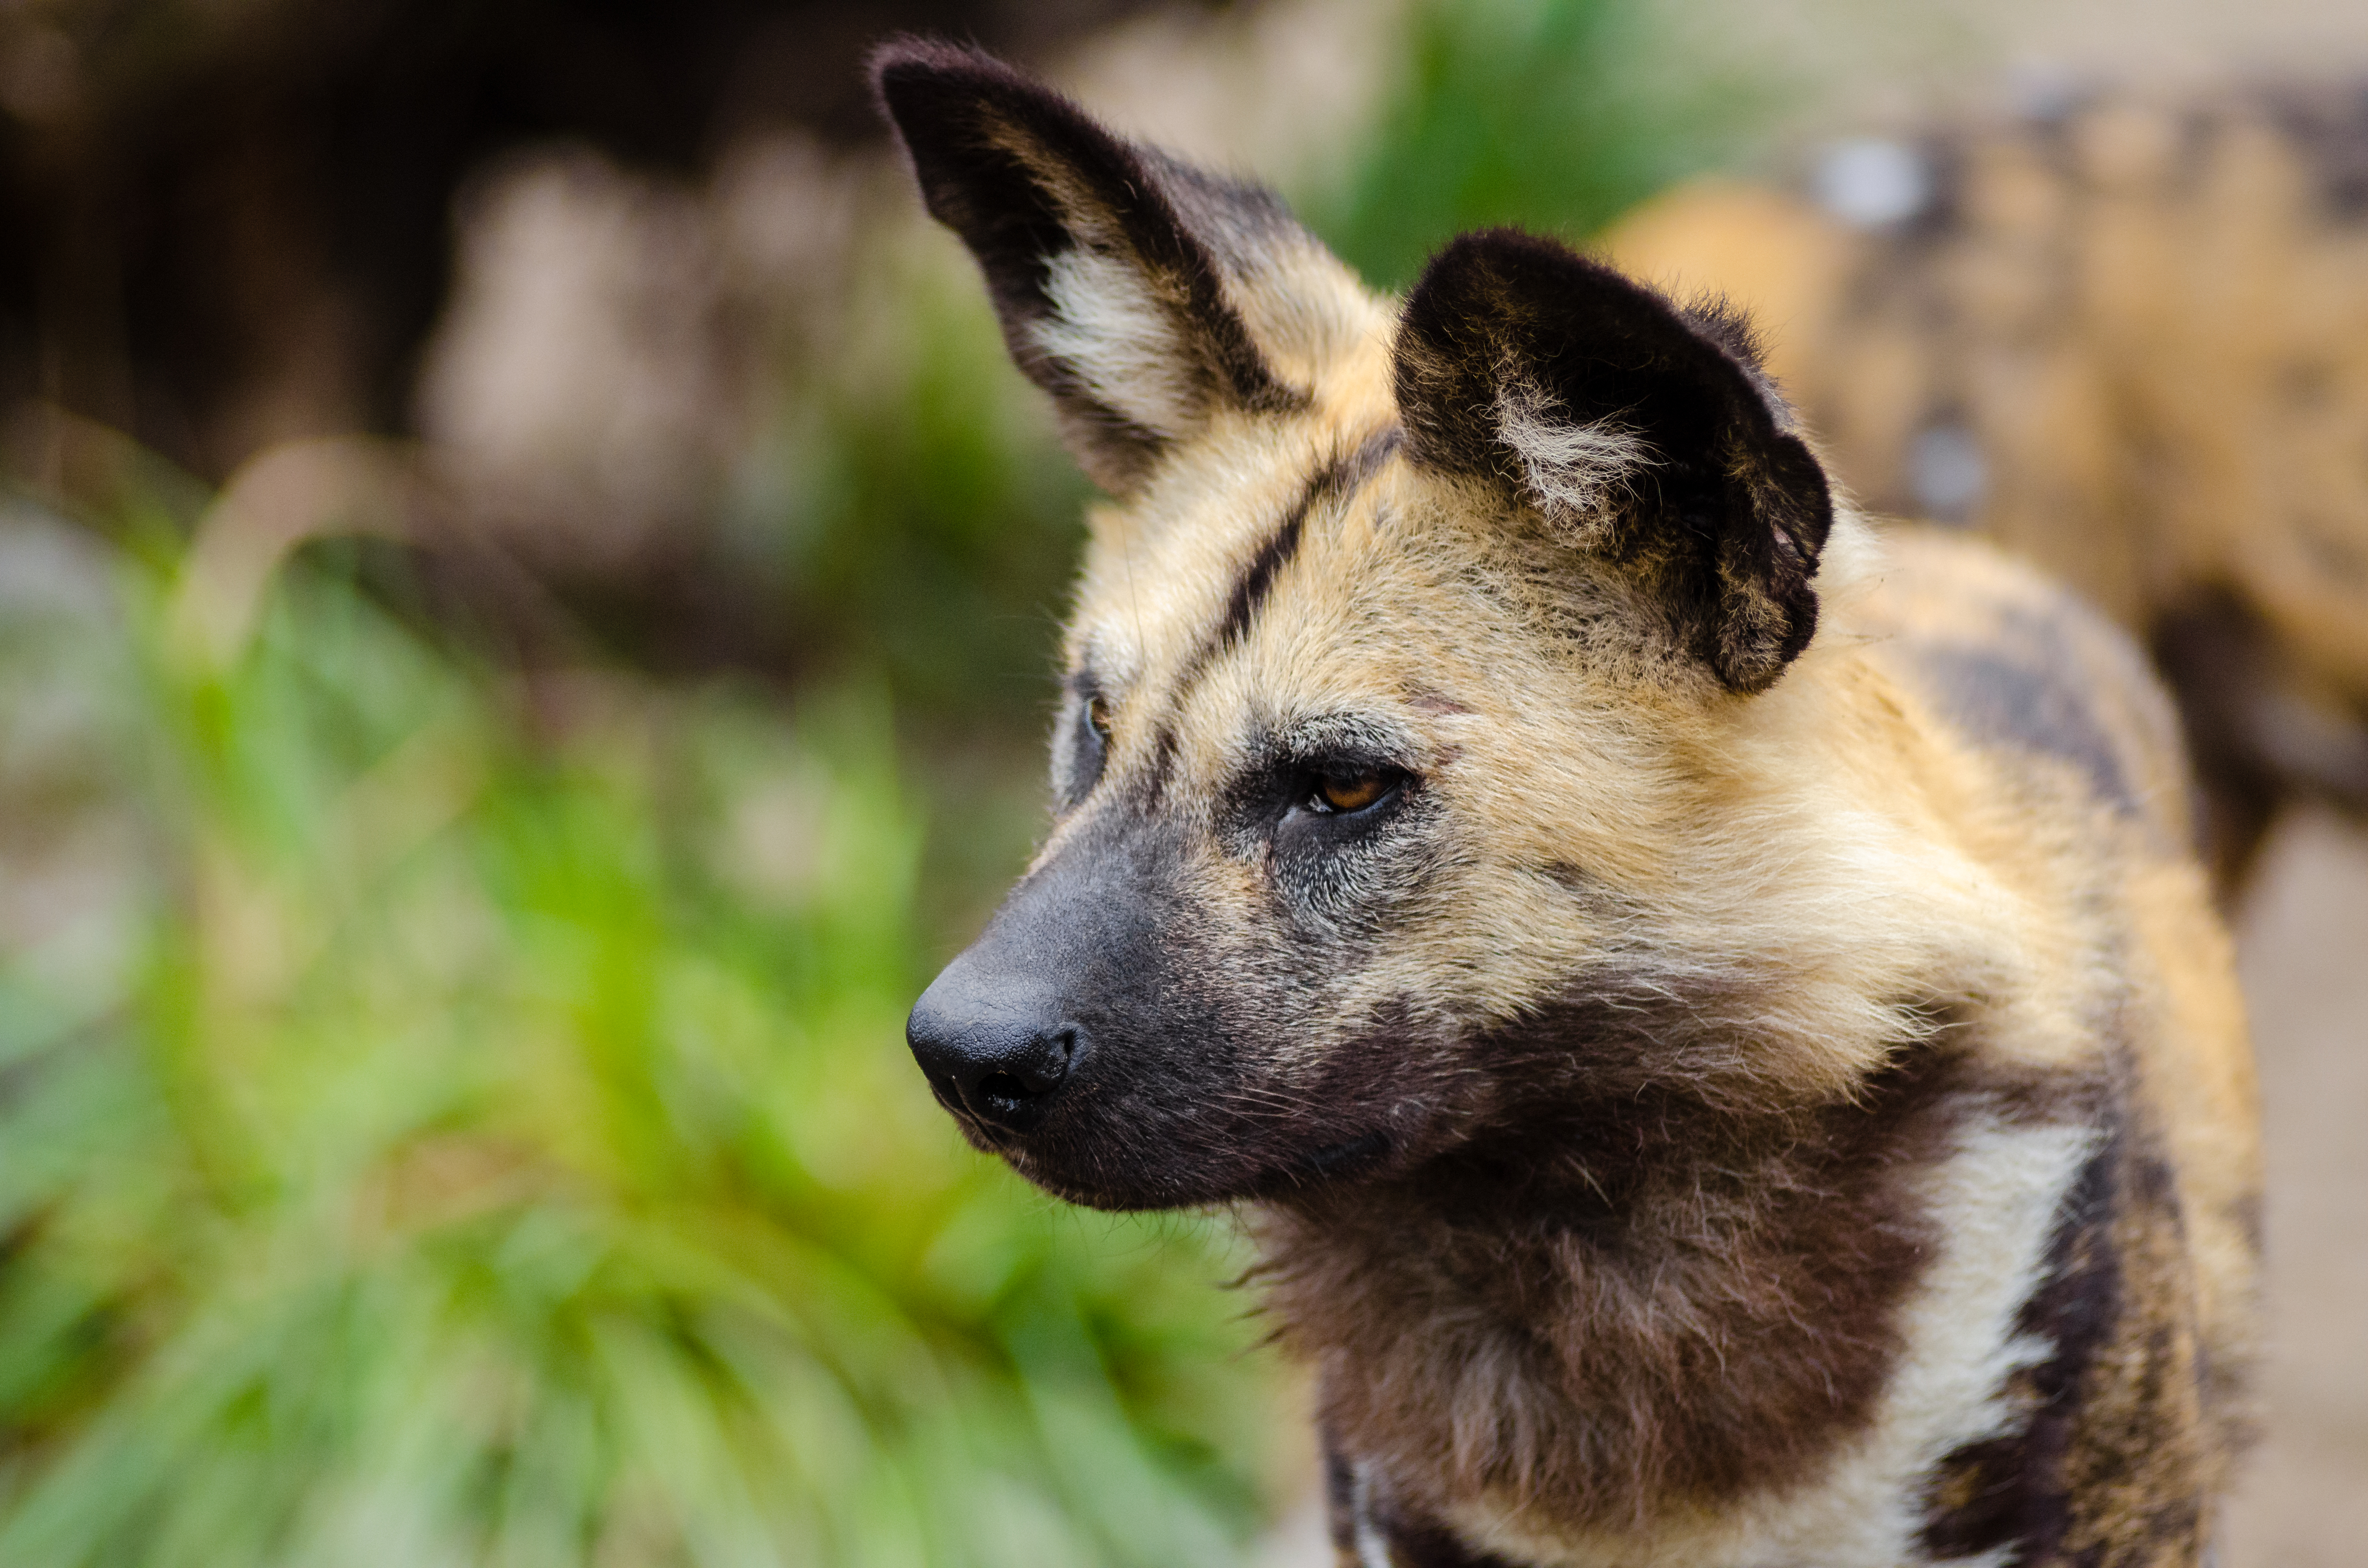
field, fall, dog, animal, canine, wildlife, wild, zoo, fur, portrait, autumn, africa, mammal, fauna, leaves, dogs, snout, animals, ears, head, vertebrate, herbst, painted, doge, tier, depth, depthoffield, dof, fell, tiere, hund, tierpark, ohren, pelz, pelzig, hunting, lycaon, pictus, afrikanischer, wildhund, afrika, schnauze, raubtier, predatur, hunter, african, bl tter, j ger, dog like mammal, kit fox, saarloos wolfdog, dhole, lycaon pictus